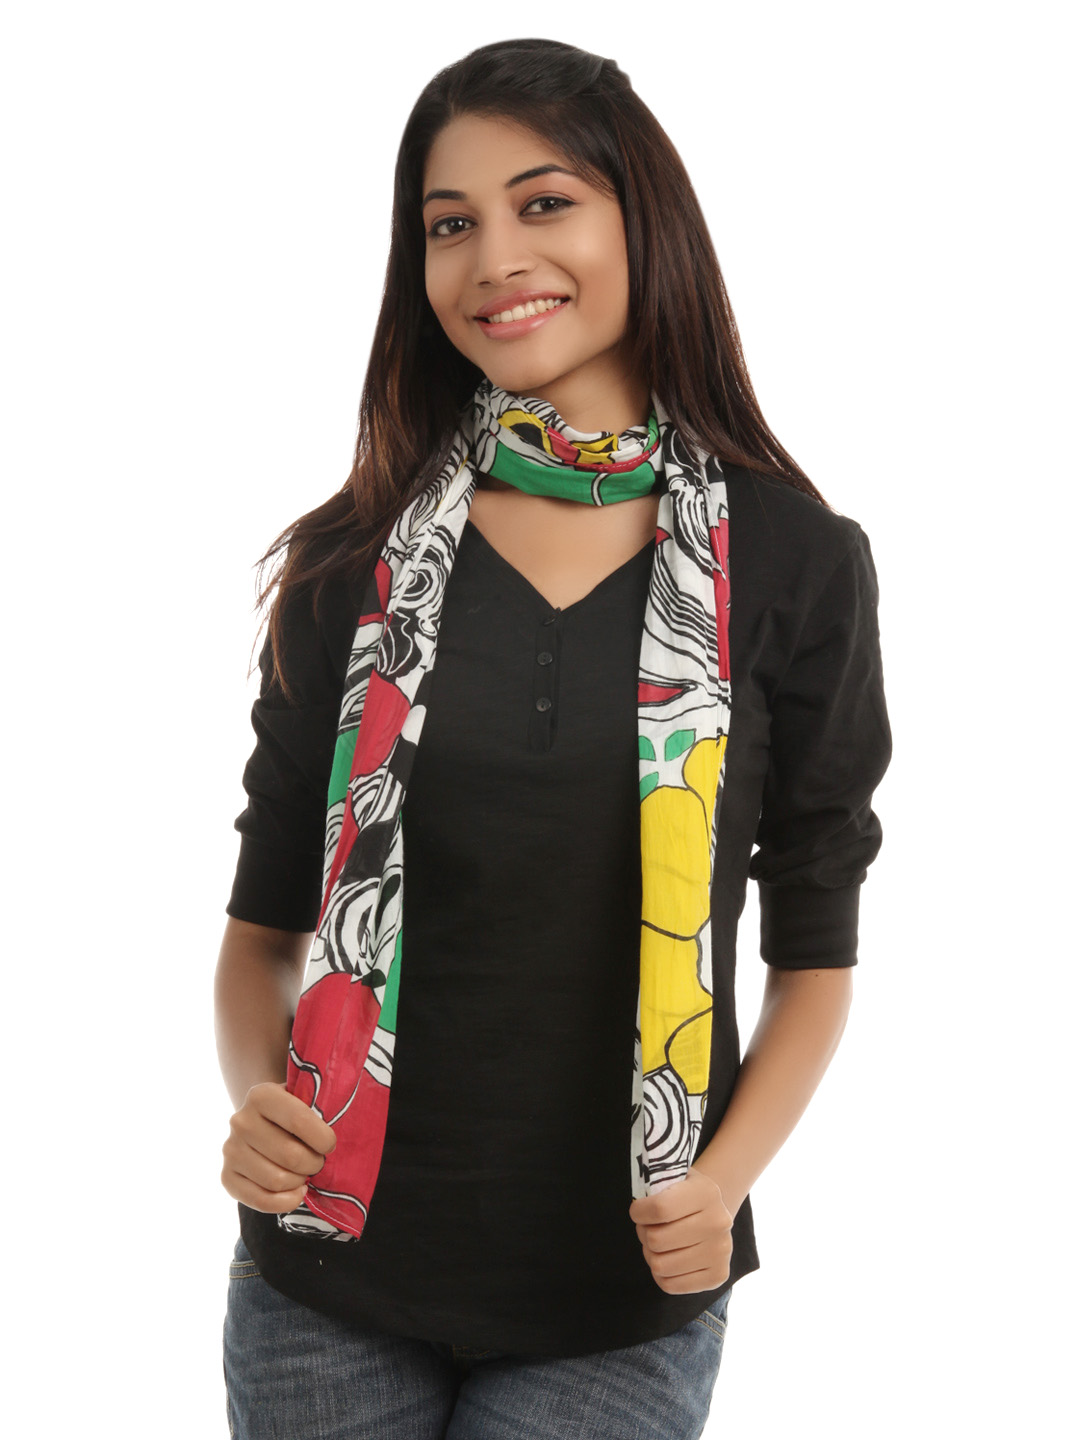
Femella Women Green & Red Printed Scarf
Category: Accessories / Scarves / Scarves
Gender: Women
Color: Green
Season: Summer 2012
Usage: Casual